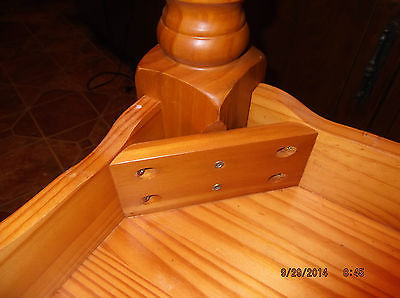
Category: table